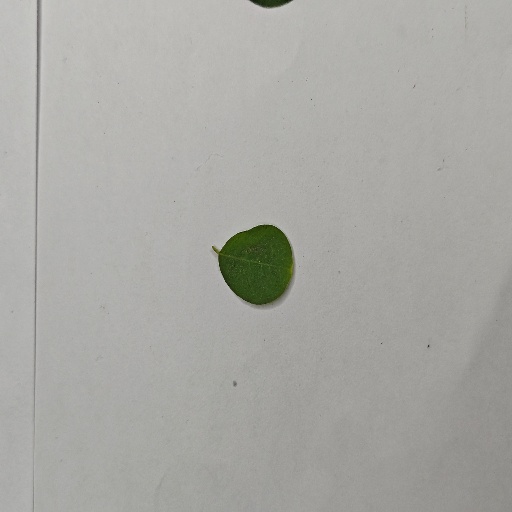
Species: Sojina
Leaf condition: Healthy Leaf